Clarence H. Burns

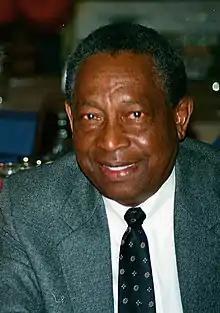

Clarence Henry "Du" Burns (September 13, 1918 – January 12, 2003) was a Democratic politician and the first African American mayor of Baltimore, Maryland in 1987.